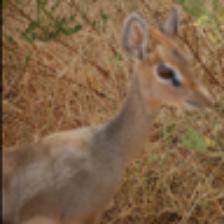
Label: NonHuman